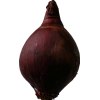
Label: red_onion